Epoch (video game)

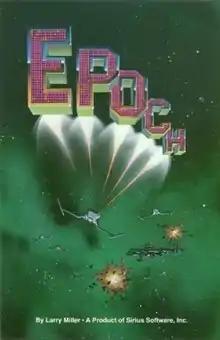

Epoch is a space combat simulator for the Apple II written by Larry Miller and published by Sirius Software in 1981.